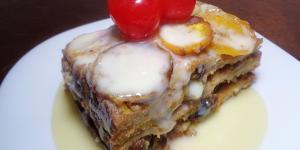
capirotada con pan tostado